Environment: real
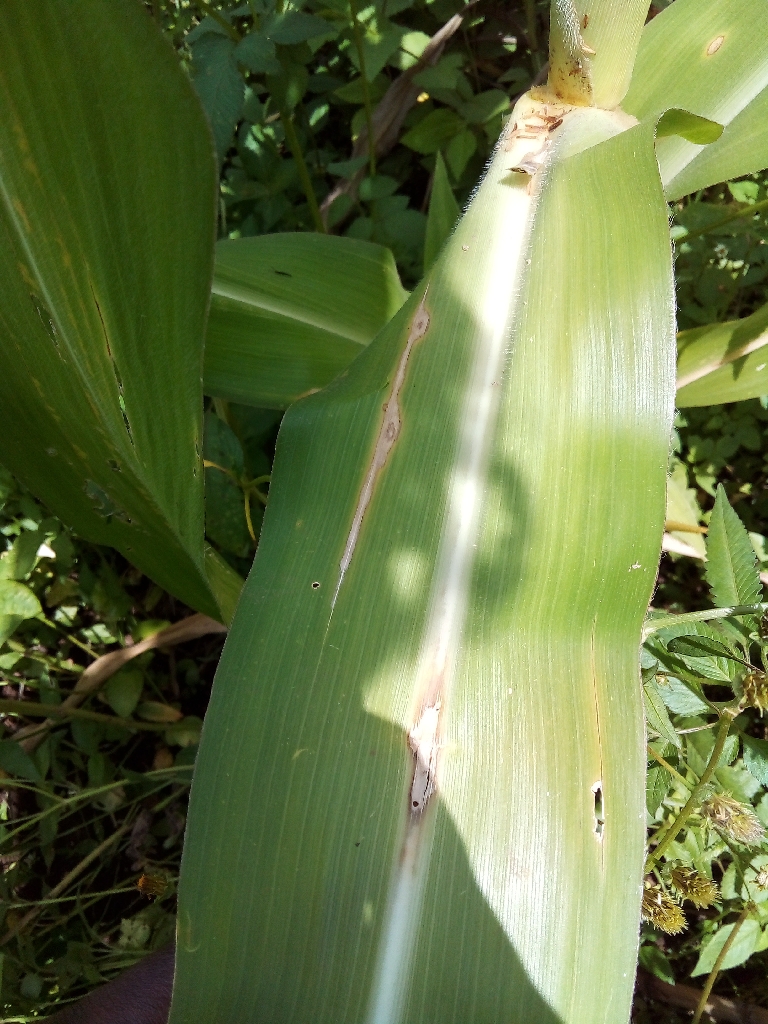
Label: northern_corn_leaf_blight